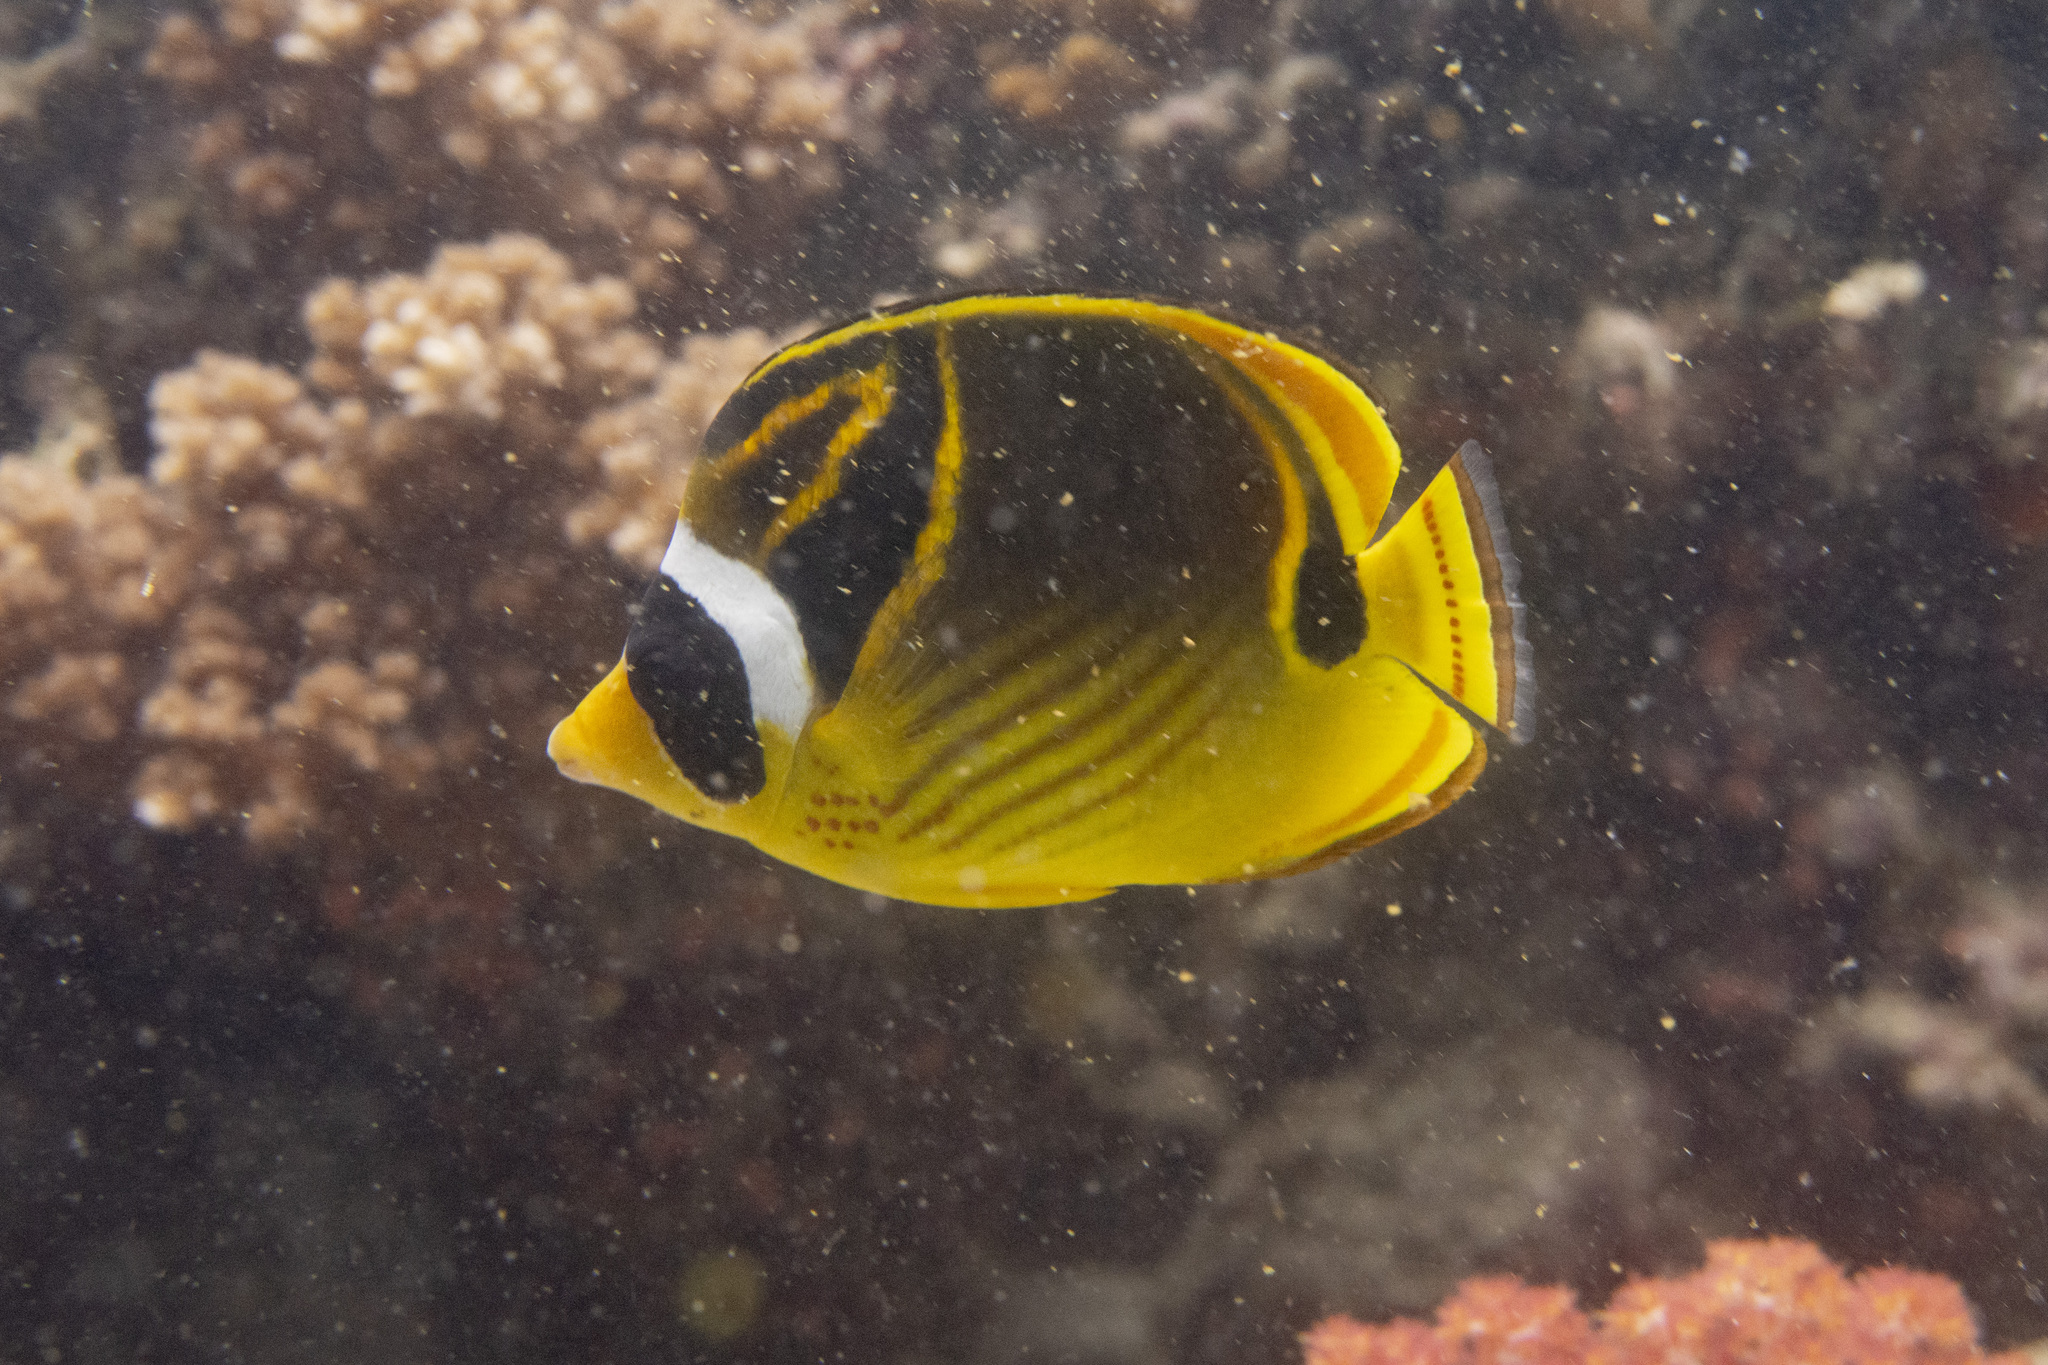
Chaetodon lunula (Raccoon Butterflyfish)